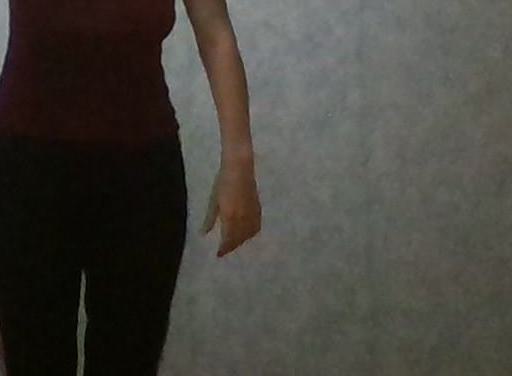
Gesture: no_gesture